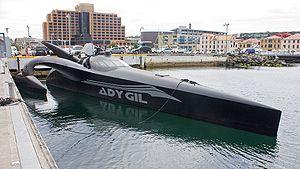
Peter James « Pete » Bethune est un citoyen néo-zélandais, promoteur des biocarburants, ancien membre de la Sea Shepherd Conservation Society et détenteur du record du monde du tour du monde le plus rapide en powerboat.
Ady Gil, anciennement Earthrace, est un trimaran à coque centrale effilée, dite perce-vague, imaginé et commandé par Peter James Bethune dans le but de battre le record de la circumnavigation autour du globe, ce qui a été établi en 2008. Ses moteurs diesels fonctionnent avec un agrocarburant.
La Sea Shepherd Conservation Society est une organisation non gouvernementale internationale maritime à but non lucratif, vouée à la protection des écosystèmes marins et de la biodiversité. La Sea Shepherd Conservation Society désigne l'antenne américaine de Sea Shepherd. En effet, même si la branche américaine de Sea Shepherd est l'antenne nationale la plus active et la plus engagée, la grande majorité des actions réalisées par Sea Shepherd est l'œuvre de Sea Shepherd Global.